Arthur of Glastonbury

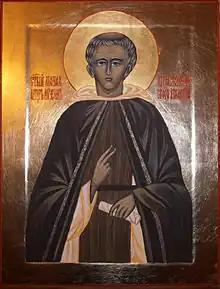
Depiction of Saint Arthur of Glastonbury

Arthur of Glastonbury (c. 1539), according to some French sources, was an English Catholic in the sixteenth century. He was martyred during the period of King Henry VIII's suppression of the Catholic Church due to his refusal to accept the king's claim to spiritual leadership of the Church in England.